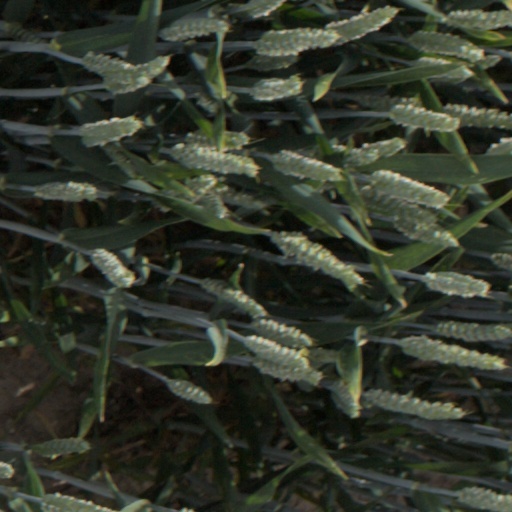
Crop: wheat